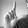
ASL letter: L